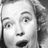
Emotion: surprise